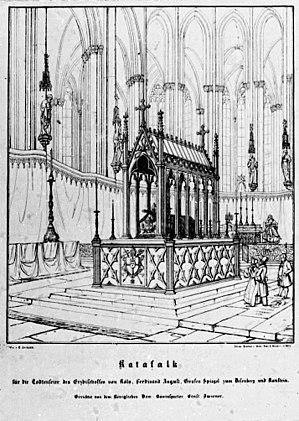
Le comte Ferdinand August von Spiegel zum Desenberg und Canstein est l'archevêque de Cologne de 1824 à 1835.